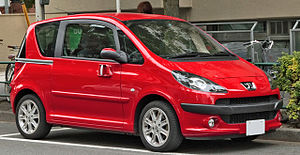
Peugeot 1007
Peugeot 1007. Klik for stort billede.
Peugeot 1007 var en mini MPV fra Peugeot, der blev introduceret i Danmark i 2005. Bilen var lidt større end Peugeot 107, men i stedet for almindelige døre, var 1007 udstyret med store skydedøre. Skydedørene blev aktiveret af el-motorer. Enten via en knap på startnøglen, en knap på instrumentpanelet eller ved at hive i dørenes ydre eller indre håndtag.